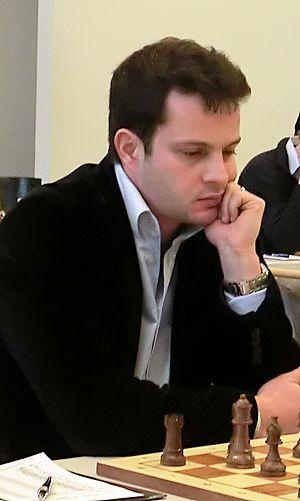
Étienne Bacrot, né le 22 janvier 1983 à Lille, est un joueur d'échecs français.